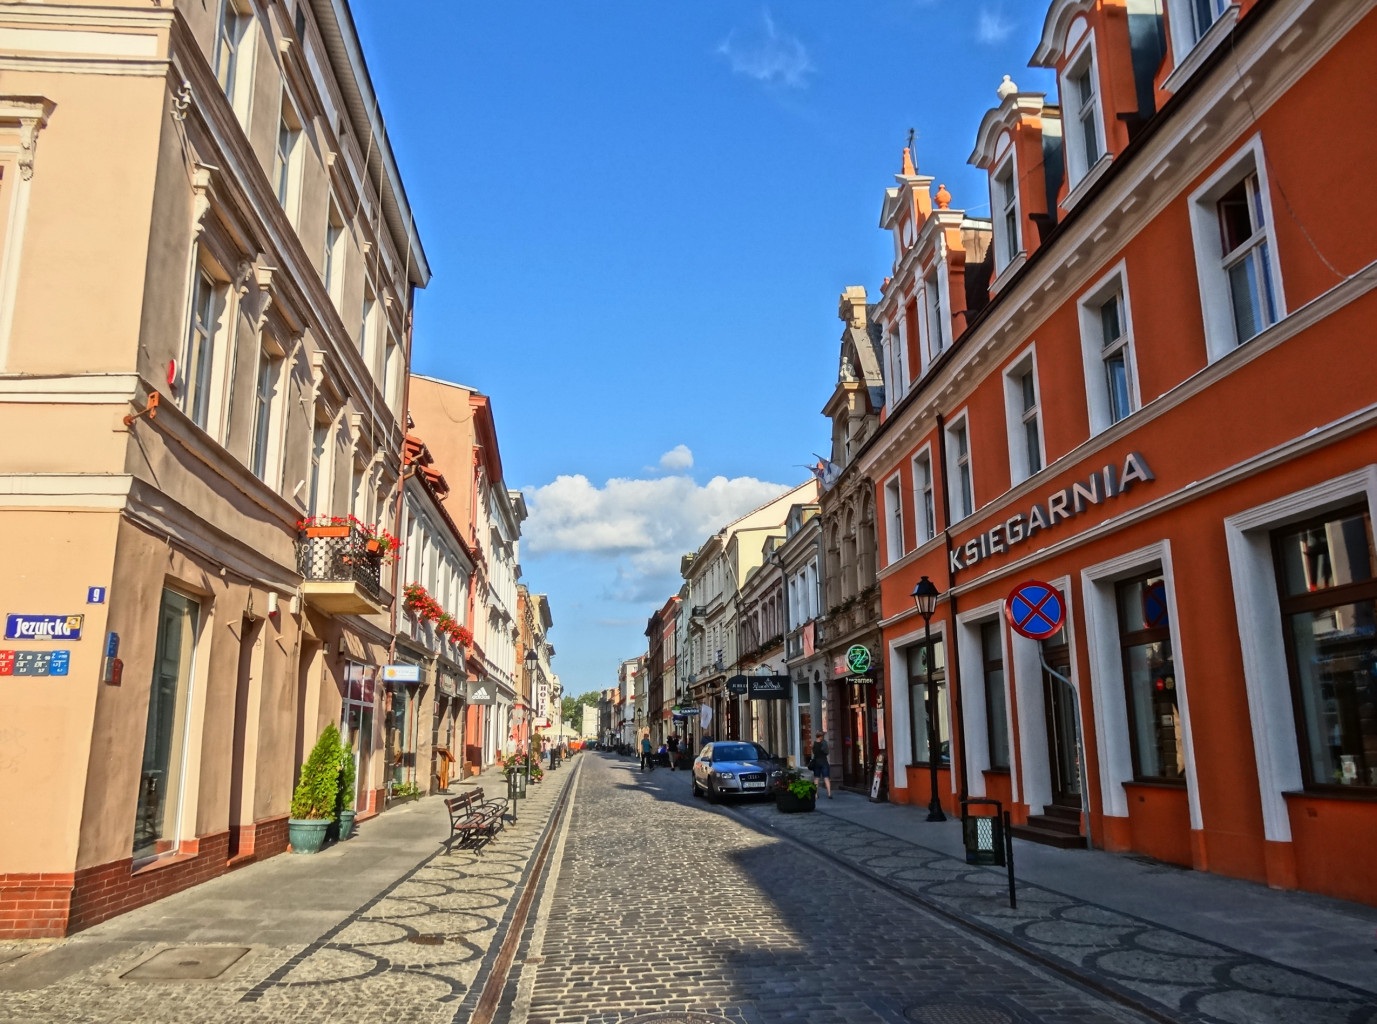
architecture, road, street, town, alley, city, cityscape, downtown, facade, colorful, lane, infrastructure, picturesque, poland, cobblestones, neighbourhood, urban area, residential area, bydgoszcz, dluga street, human settlement